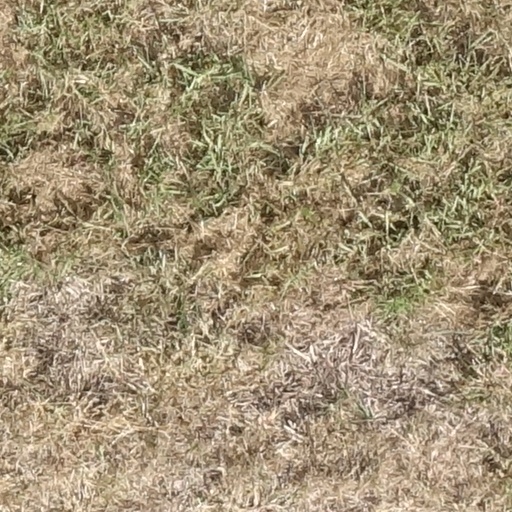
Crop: sorghum